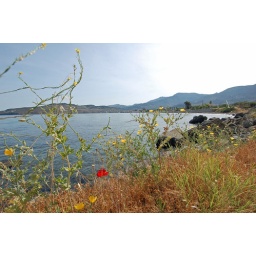
in front of blue sea and sky